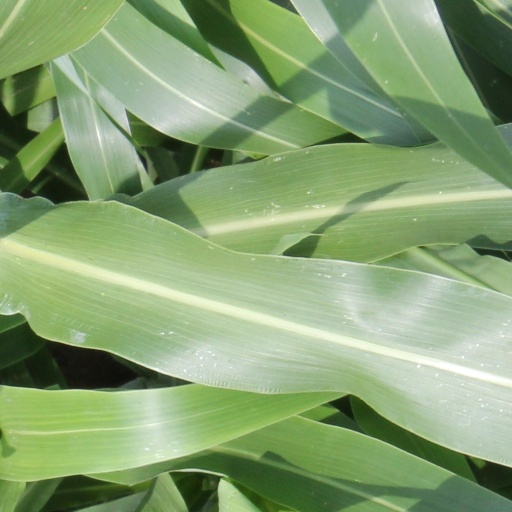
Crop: sorghum